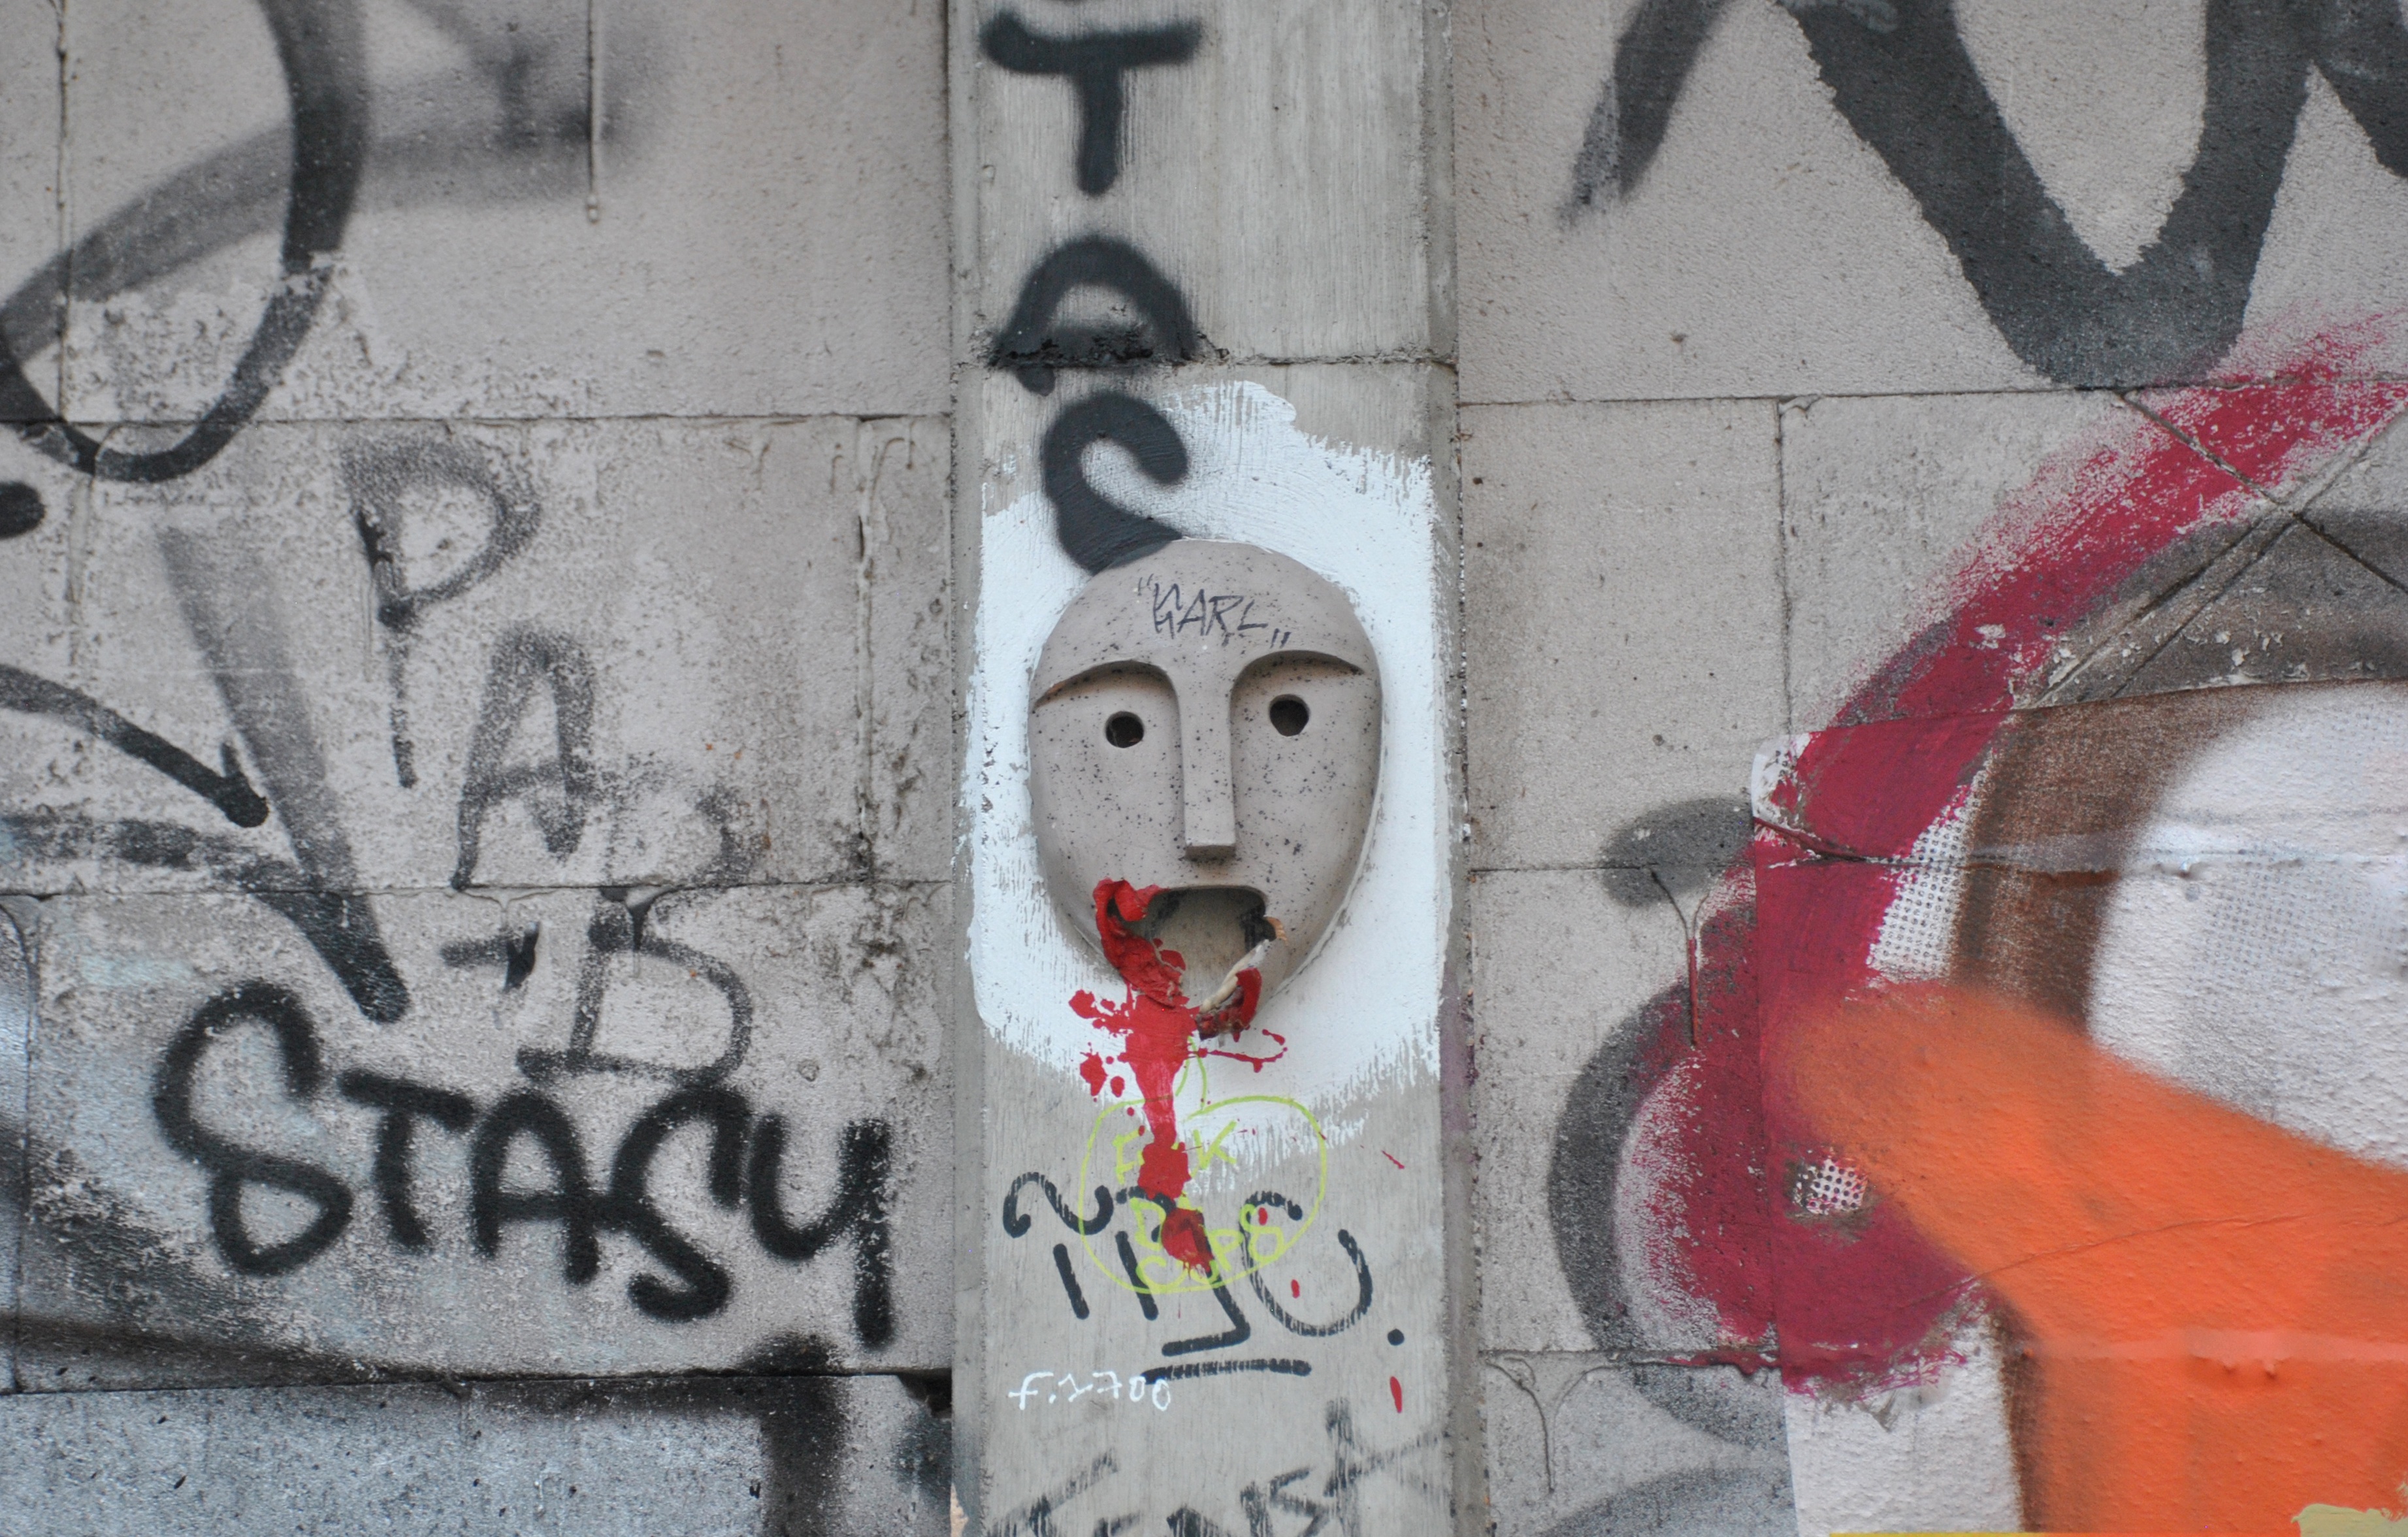
road, street, wall, graffiti, lane, street art, art, infrastructure